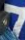
Number: 7